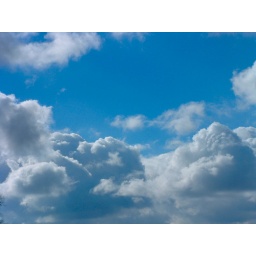
Quite a show the clouds and sky were putting on today. Especially to be so late in November.